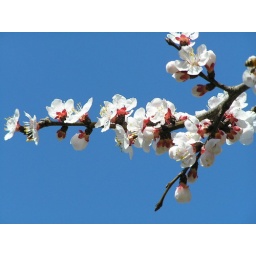
Beautiful blooms against the clear blue sky